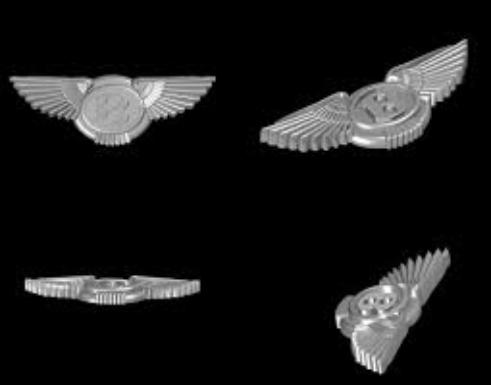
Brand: Bentley
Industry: Transportation